Lega-C

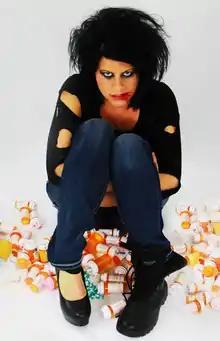
Lega-C in January 2012 publicity photo for her album Off My Medication.

Danielle McLean, better known by her stage name Lega-C, is a rapper, singer, songwriter, and record producer from Tulsa, Oklahoma. She is known for her viral YouTube video "White Girl Raps Fast" (2011) and her remixes of "She Will" by Lil Wayne and Drake and "Worldwide Choppers" by Tech N9ne from her mixtape Who Got Tha Heater (2011).